Shining Force: The Sword of Hajya

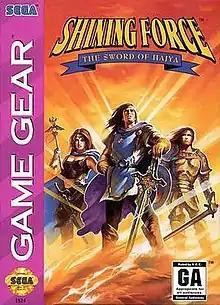
North American cover art

is a 1993 tactical role-playing game developed by Sonic! Software Planning and published by Sega for the Sega Game Gear.